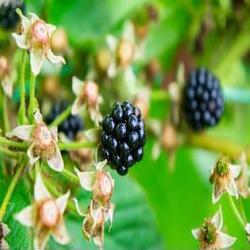
Label: Blackberry